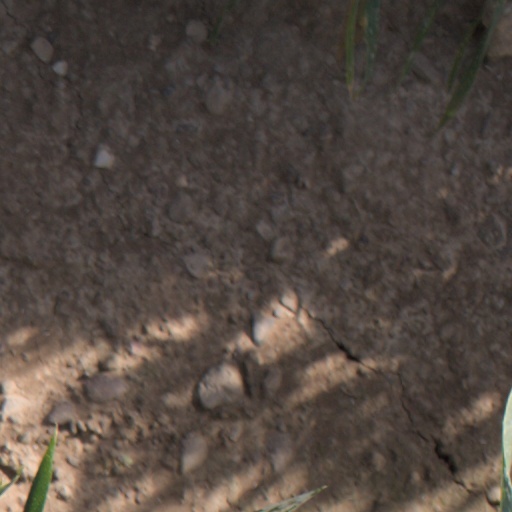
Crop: wheat